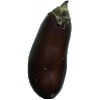
Label: eggplant